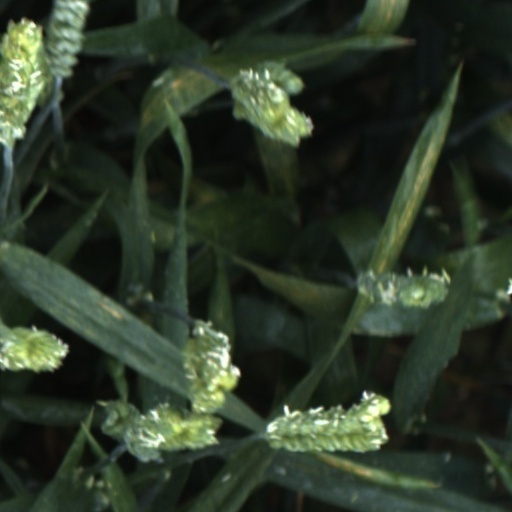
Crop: wheat